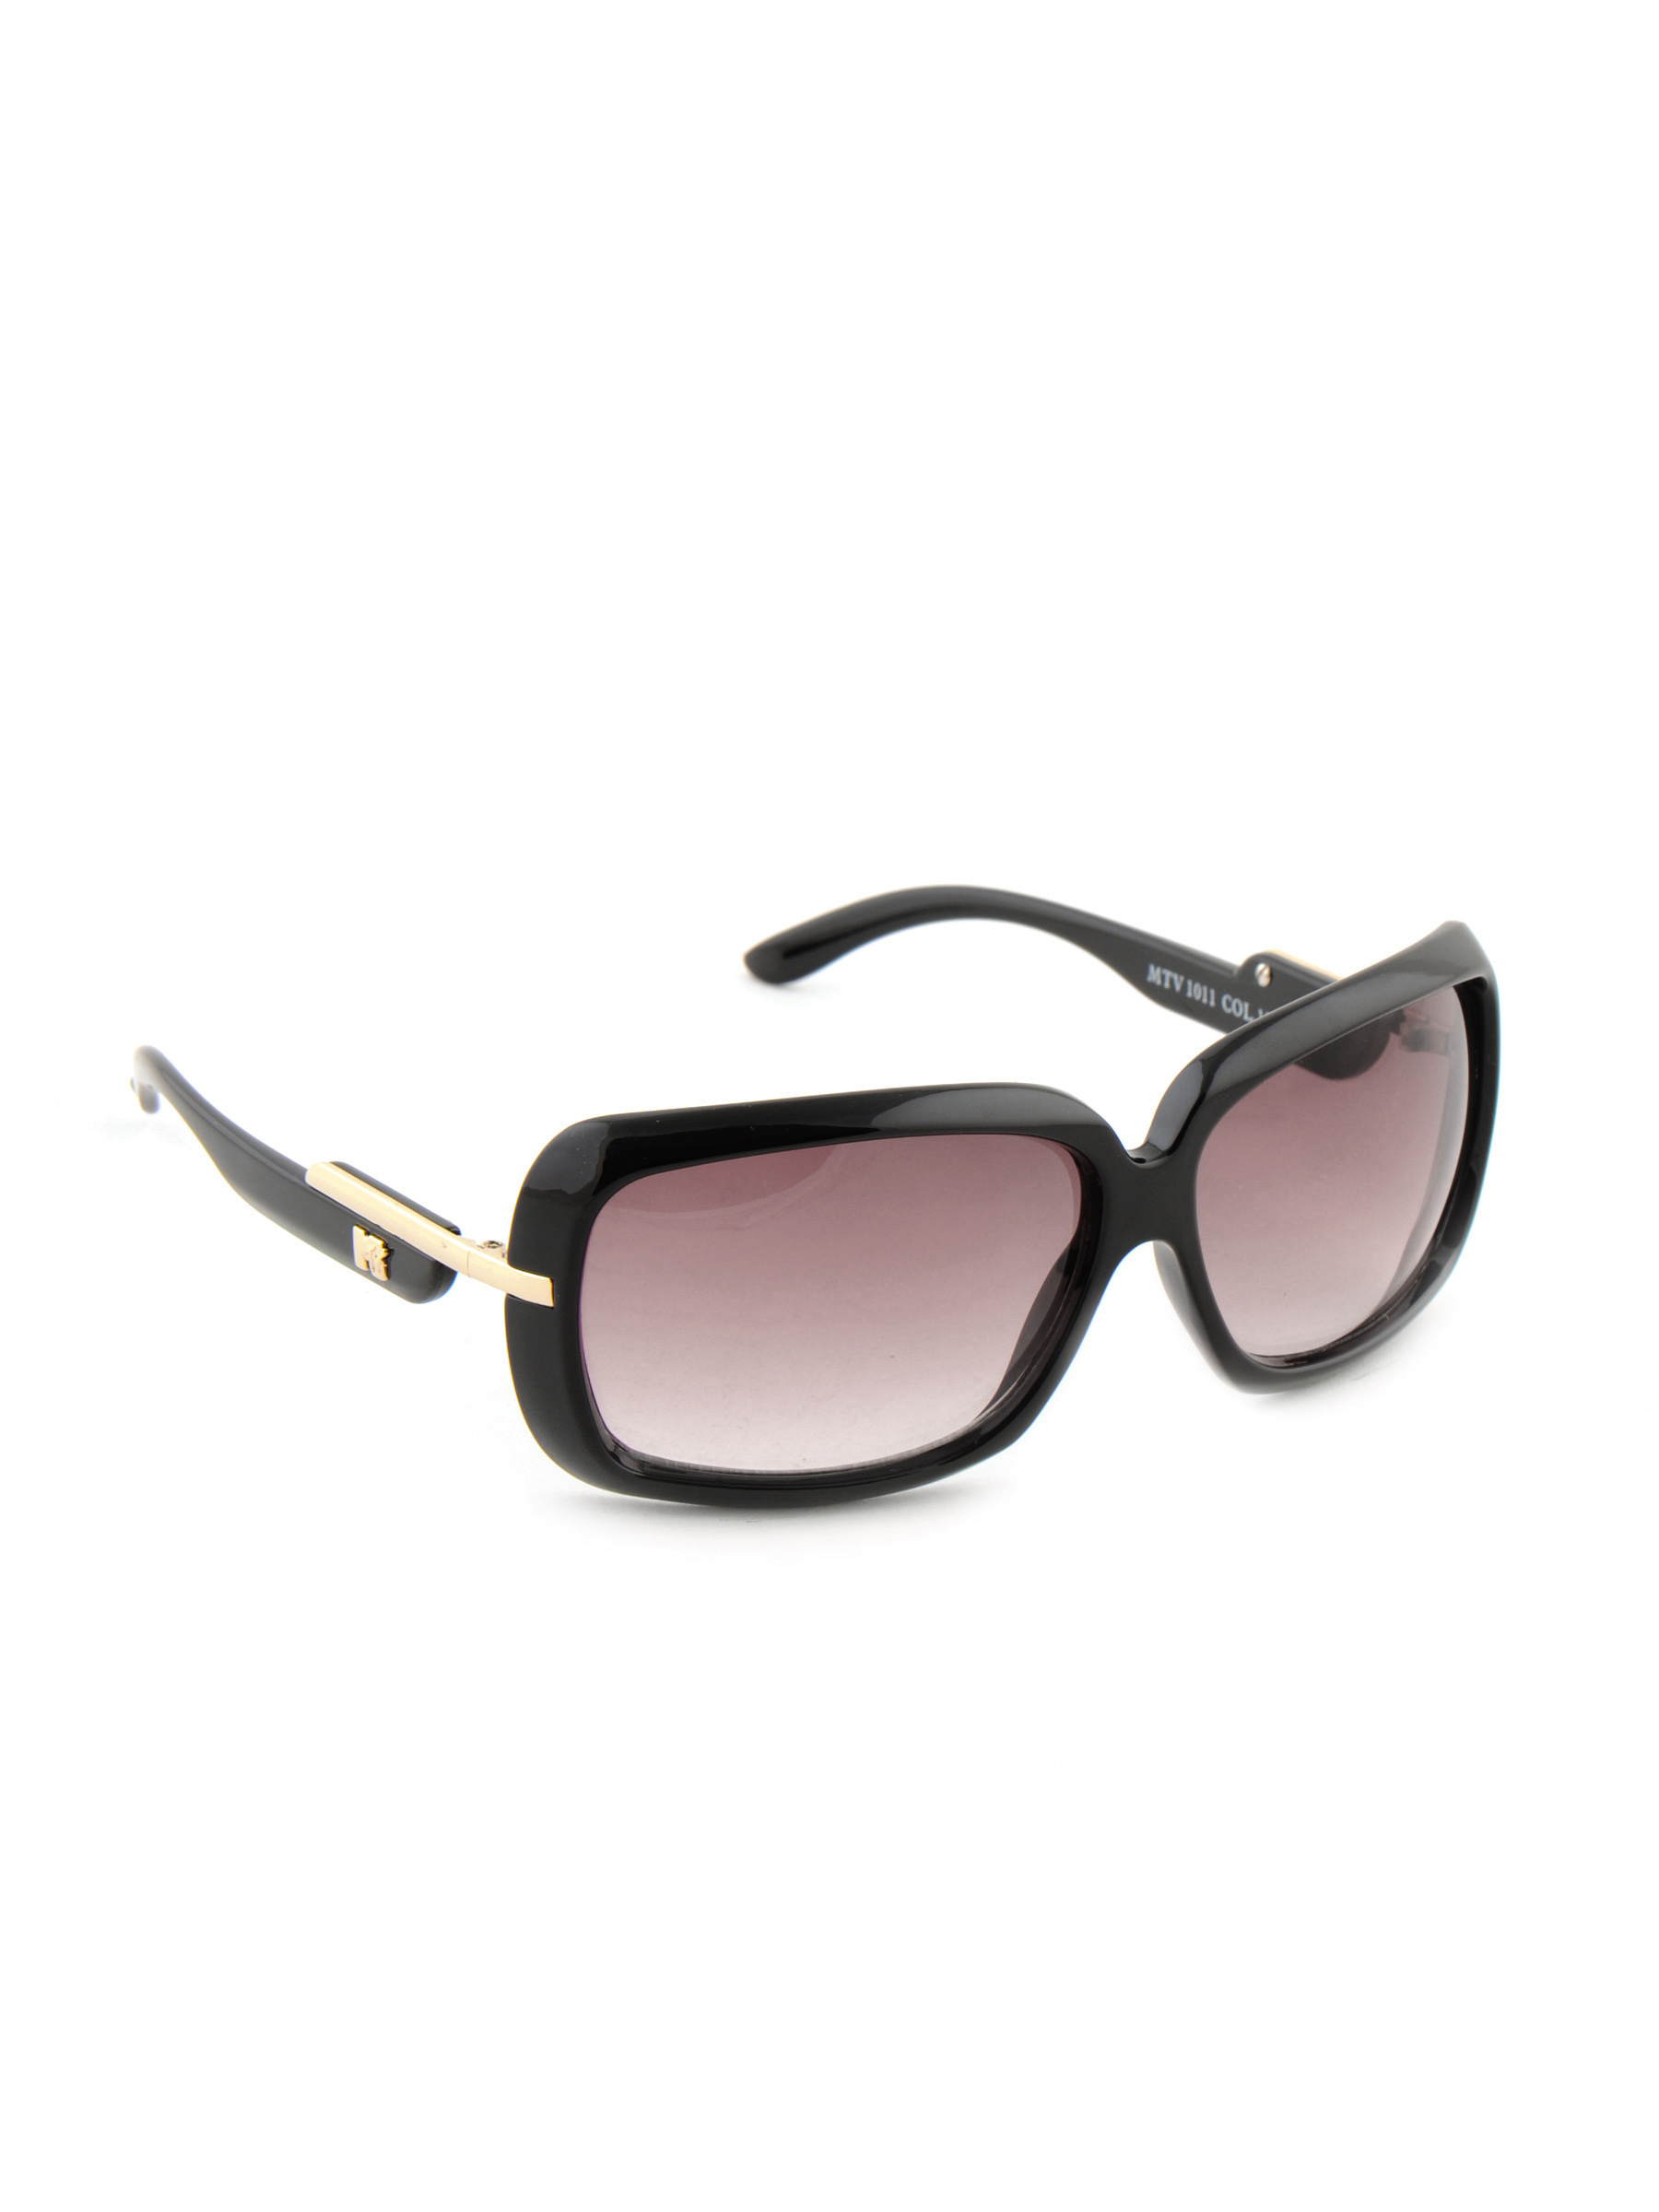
M tv Women My Fab Eyewear Black Sunglasses
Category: Accessories / Eyewear / Sunglasses
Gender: Women
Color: Black
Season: Winter 2016
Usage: Casual